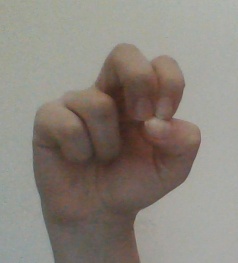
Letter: gaaf